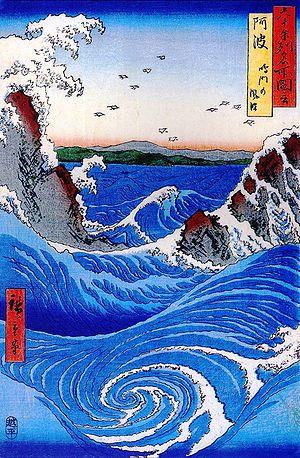
Le tourbillon de Naruto est un phénomène causé par l'interaction des marées dans le détroit de Naruto entre la préfecture de Tokushima et l'île d'Awaji au Japon. Les marées interagissant sont celles de l'océan Pacifique et de la mer intérieure de Seto. Les Japonais aiment jouer sur les mots : Narutomaki est le nom d'un ingrédient en forme de tourbillon, spirale, que l'on trouve dans les ramen.